Auto Driver

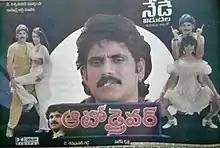
Theatrical release poster

Auto Driver is a 1998 Indian Telugu film, produced by D. Siva Prasad Reddy under the Kamakshi Movies banner, directed by Suresh Krishna. It stars Nagarjuna, Deepti Bhatnagar and Simran, with music composed by Deva. It was dubbed into Tamil as "Autokaran". The film was a box office failure.